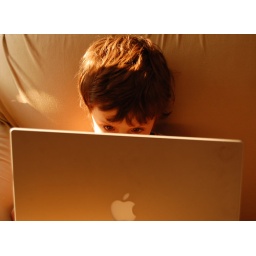
If I could appear on a computer screen in animated form, I could get him to clean his room.